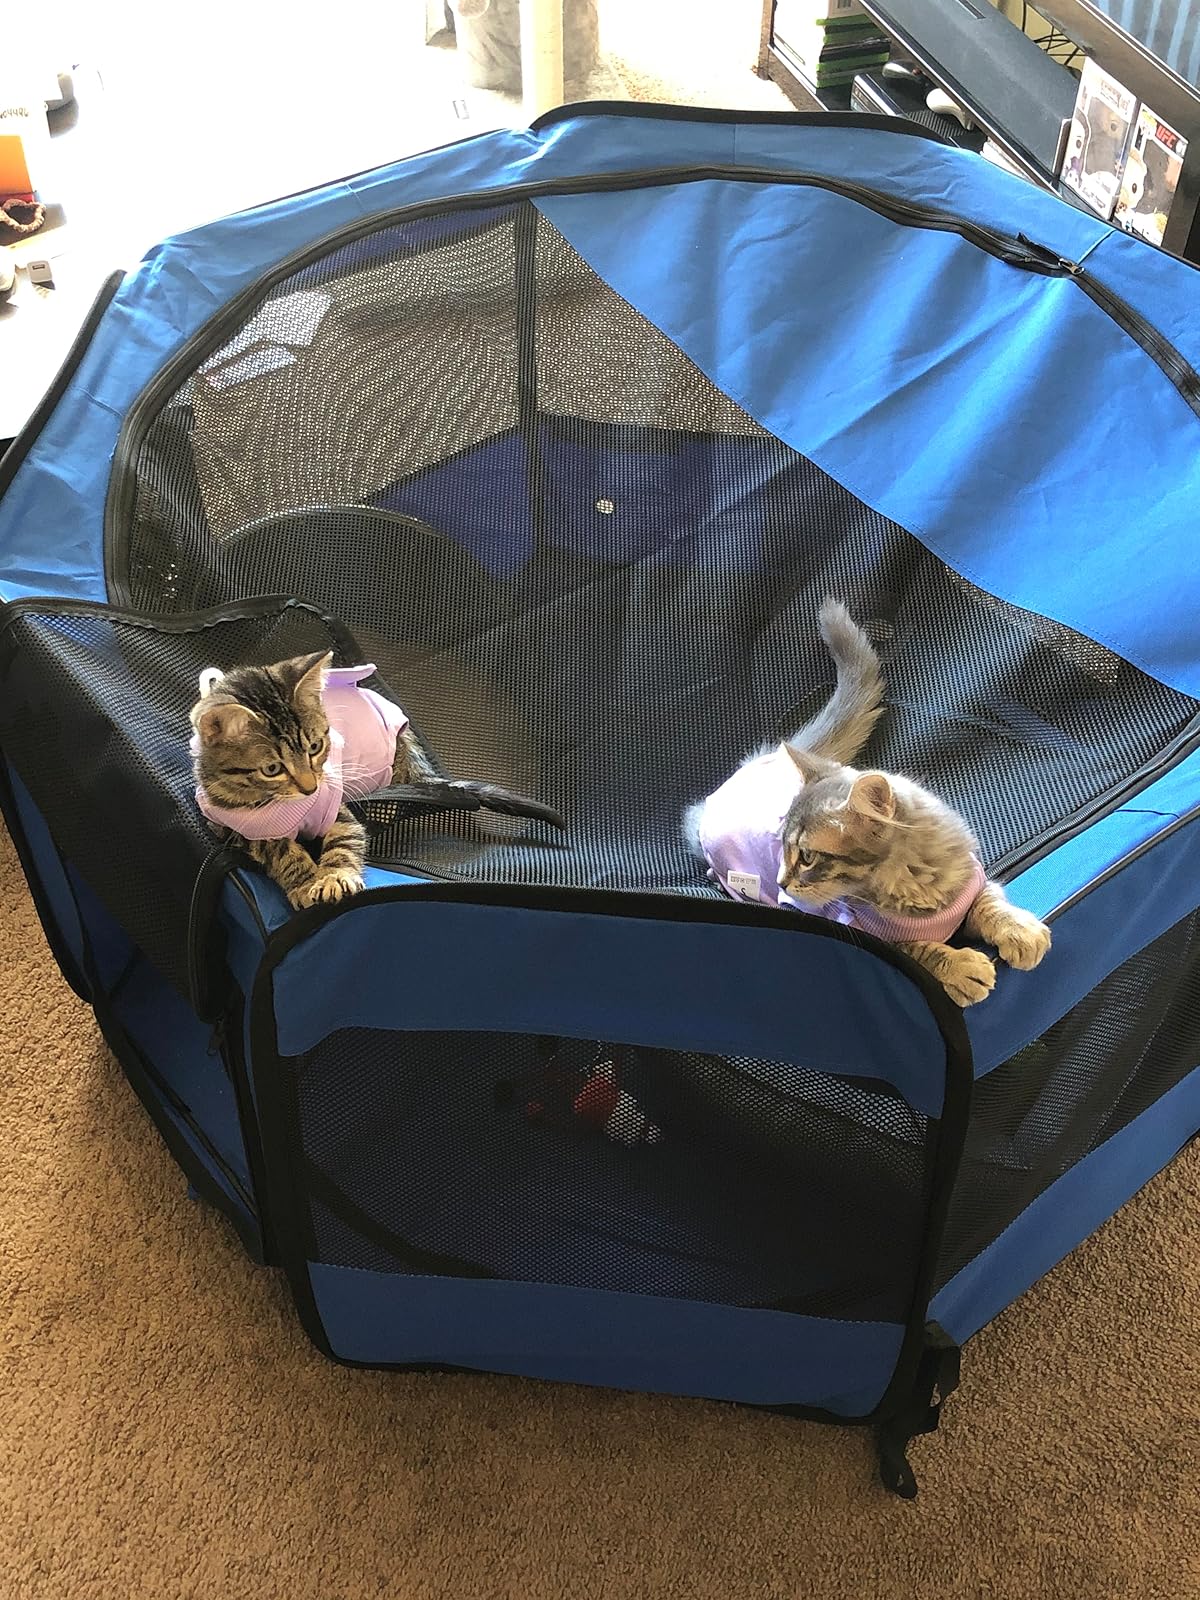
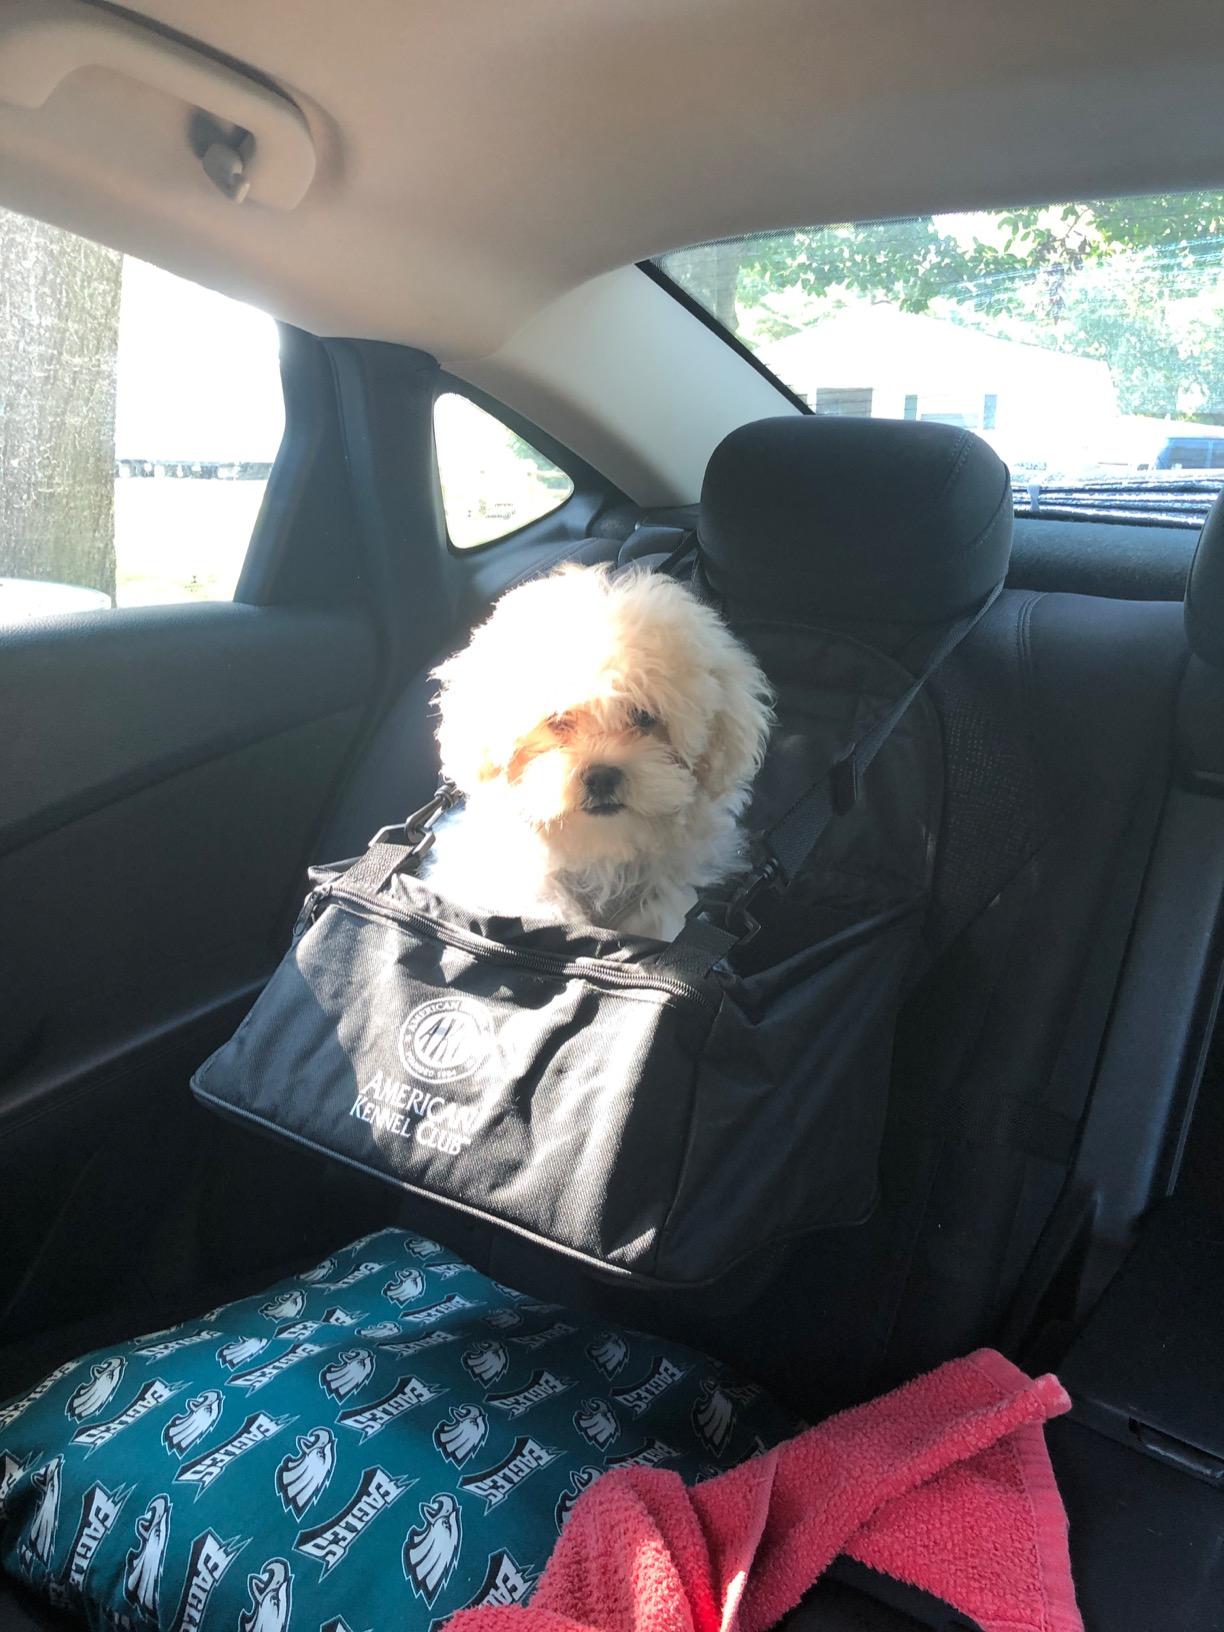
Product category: items_kennel
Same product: no